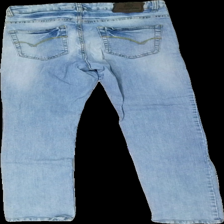
View: back
Type: Jeans
Category: Ladies
Brand: Not in the list
Brand text on label: honey B blue
Colors: Blue
Material: 100% cotton
Cut: Regular
Size: 40
Season: All
Trend: Denim
Stains: Minor
Damage 2: fläck
Damage 2 location: middle left
Price range: 50-100
Recommended usage: Reuse
Description: blå jeans med liten fläck fram